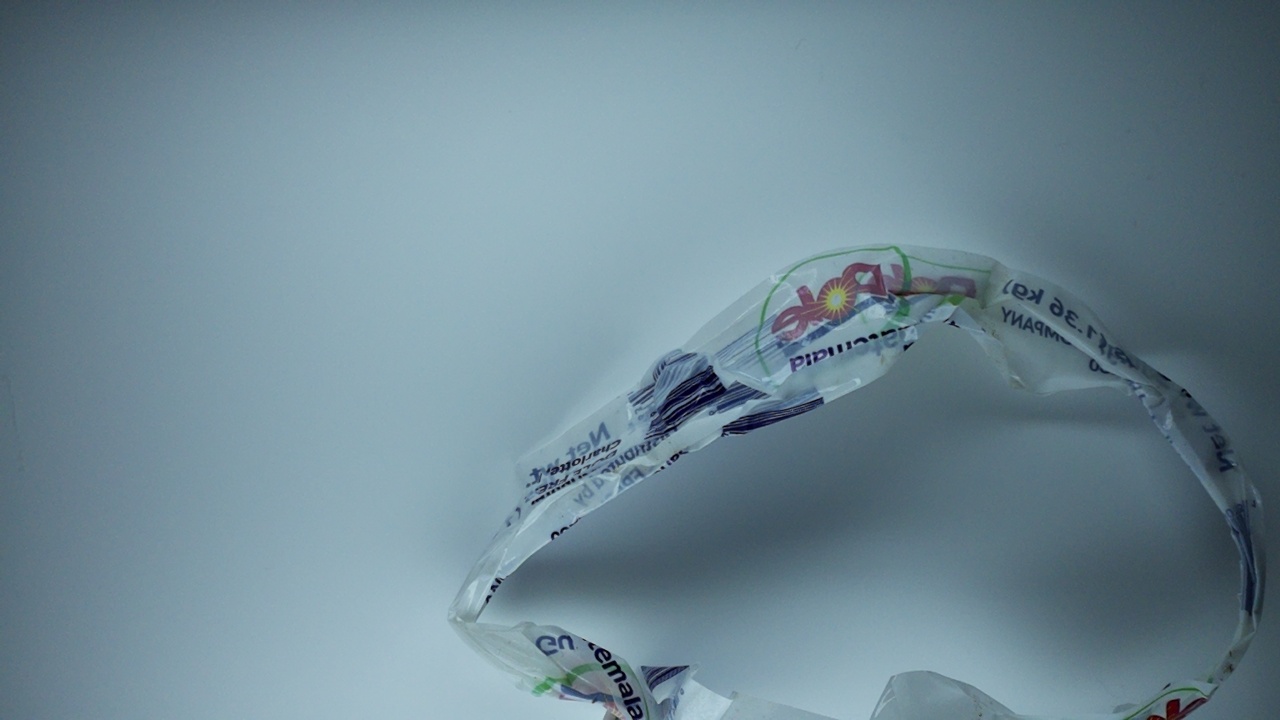
Label: trash